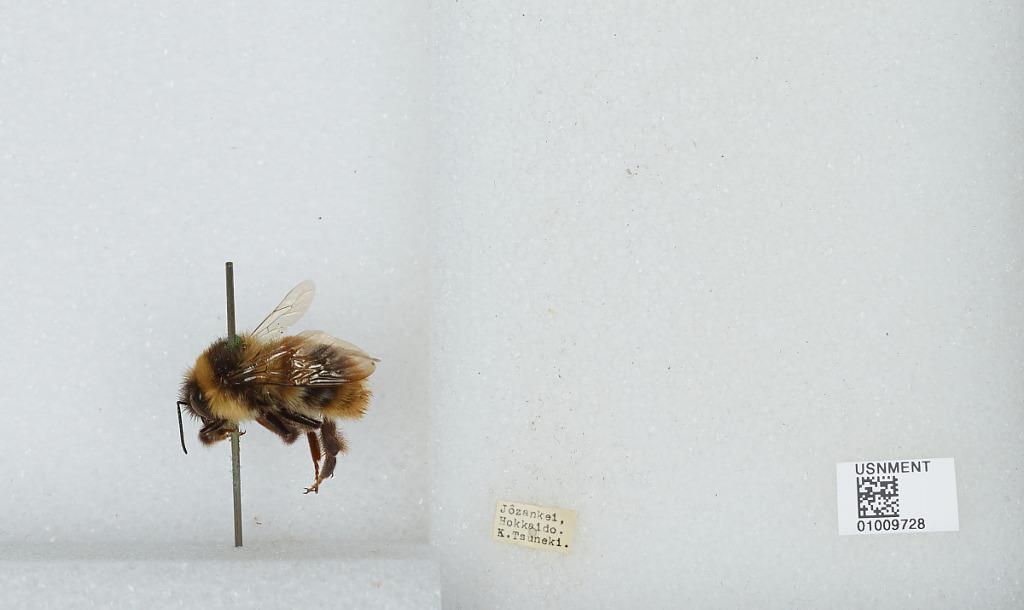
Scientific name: Bombus (Bombus) ignitus Smith
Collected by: K. Tsuneki
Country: Japan
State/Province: Hokkaido
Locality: Jozankei
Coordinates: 42.9692, 141.168